Cavon Walker

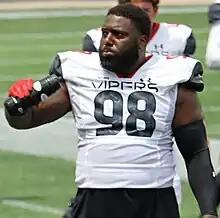
Walker with the Vegas Vipers in 2023

Cavon Walker (born July 4, 1994) is an American former professional football defensive end. He played college football at Maryland.